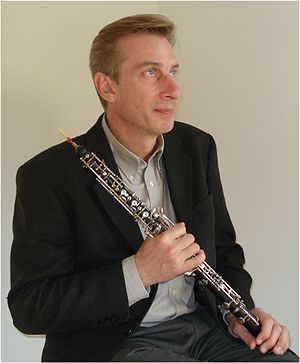
Niels Eje
Niels Eje med sit instrument - en obo. Taget i 2007.
Niels Eje er en dansk musiker og komponist. Han spiller primært klassisk musik på obo. Han spiller med i Trio Rococo sammen med Inge Mulvad Eje og Berit Spælling.